George S. Clement House

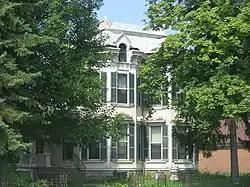
Front of the house

The George S. Clement House (also known as the "Davies House") is a historic building in Wauseon, Ohio, United States. Built in 1872, it has been named a fine example of the High Victorian form of the Italianate style of architecture.